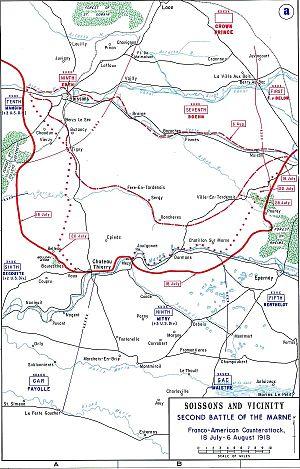
La seconde bataille de la Marne, parfois appelée bataille de Reims, est une série d'offensives allemandes et de contre-offensives alliées, qui se sont déroulées dans le Nord-Est de la France du 27 mai au 6 août 1918, avec des événements décisifs du 15 au 20 juillet 1918.